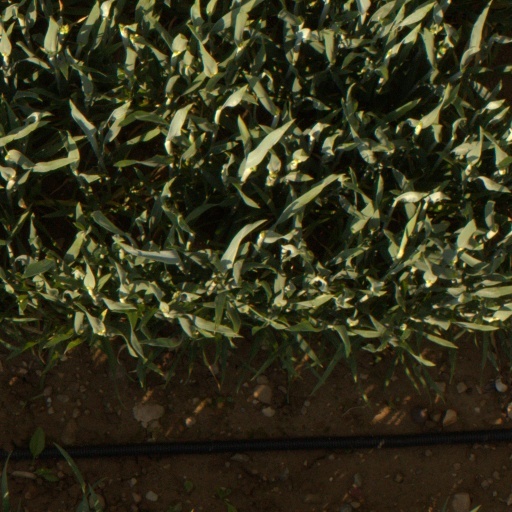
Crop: wheat